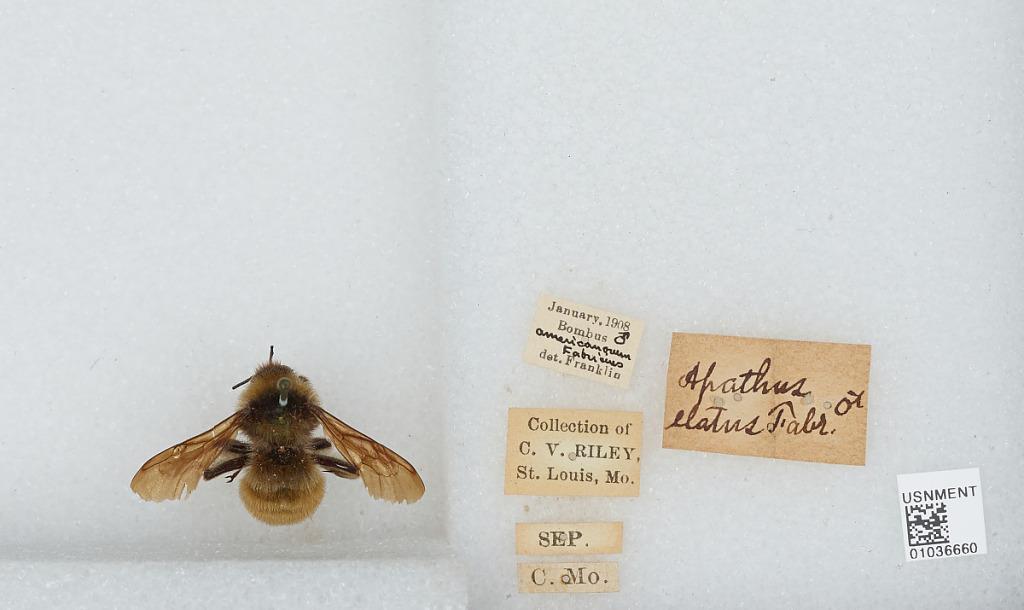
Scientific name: Bombus (Fervidobombus) pensylvanicus pensylvanicus (De Geer)
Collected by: C. Riley
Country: United States
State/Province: Missouri
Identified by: Franklin